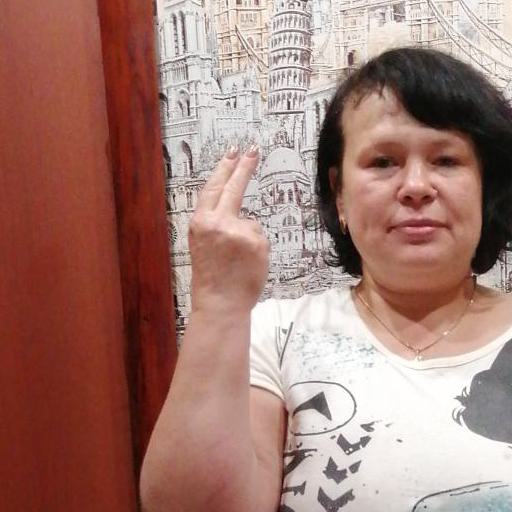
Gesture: two_up_inverted